Roy Keane

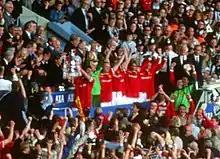
Keane lifting the 1999 FA Cup as captain of Manchester United

Keane has done media work but expressed his lack of enthusiasm to do so again in the future when he said in 2008, "I was asked last week by ITV to do the Celtic game. A couple of weeks before that I was asked to do the United game against Celtic at Old Trafford. I think I've done it once for Sky. Never again. I'd rather go to the dentist. You're sitting there with people like Richard Keys and they're trying to sell something that's not there. Any time I watch a game on television I have to turn the commentators off."